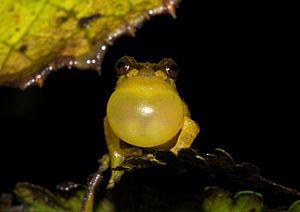
Pristimantis dorsopictus est une espèce d'amphibiens de la famille des Craugastoridae.